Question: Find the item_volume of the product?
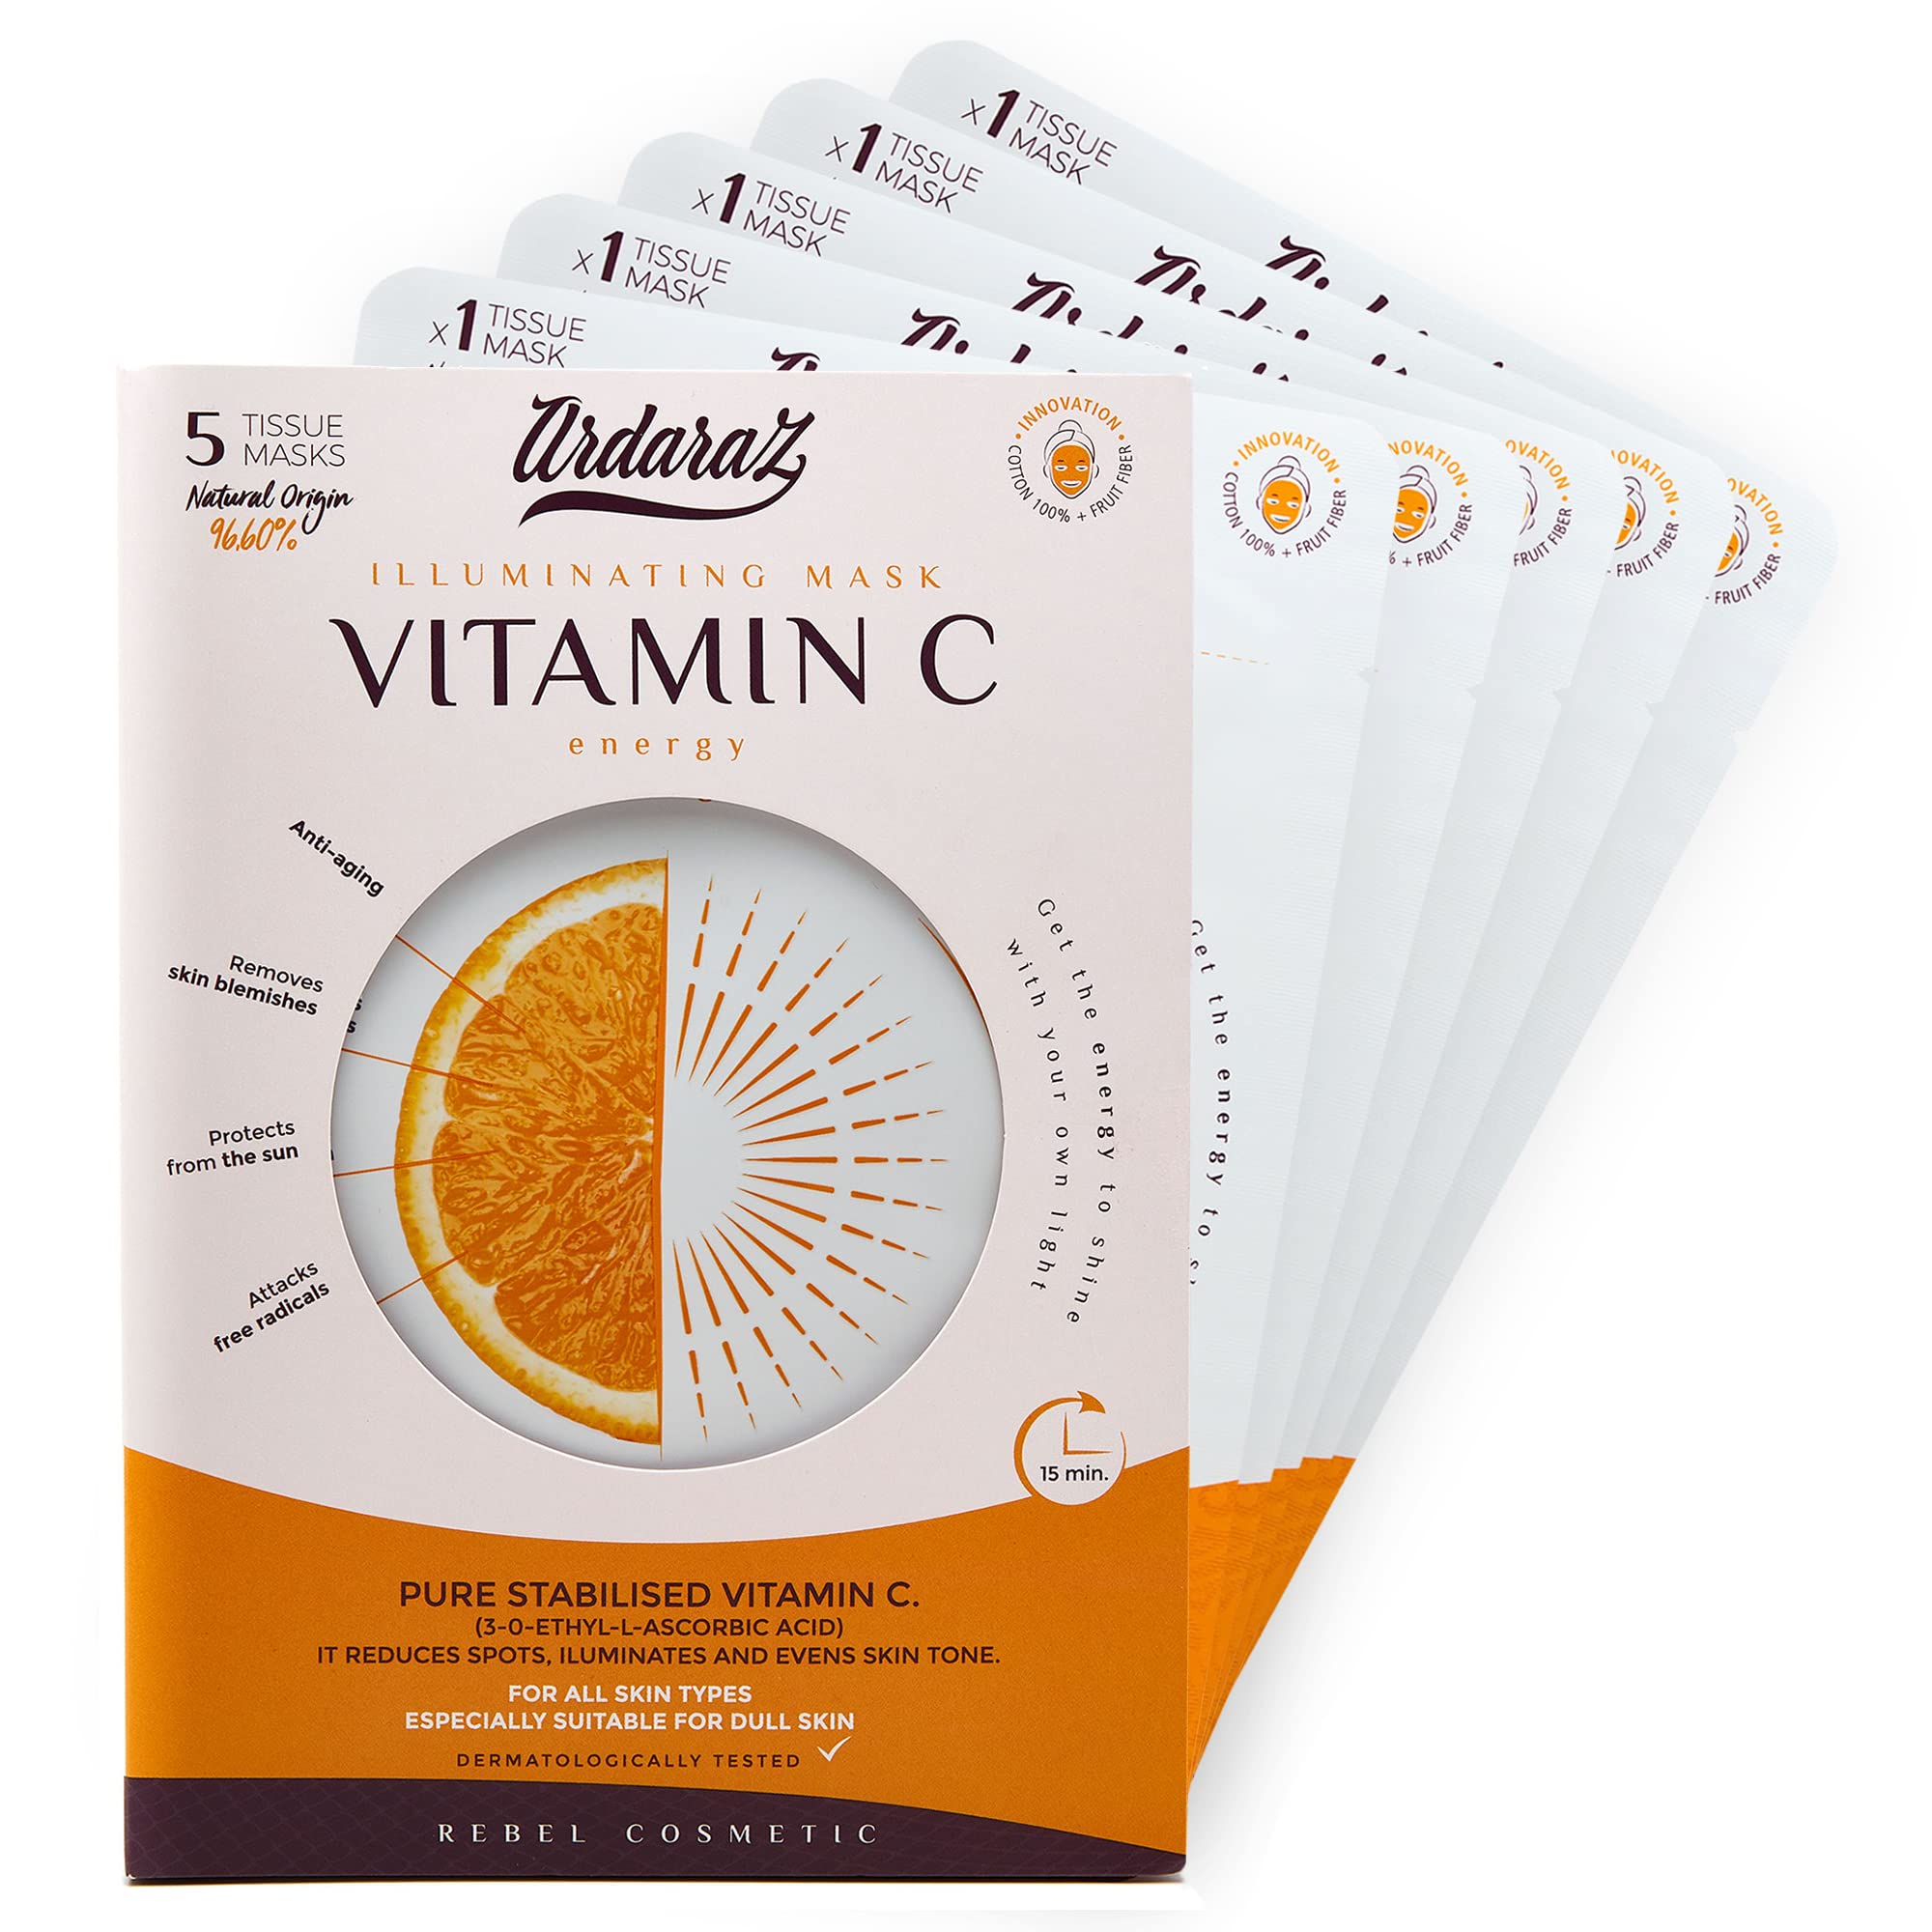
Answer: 0.0 litre